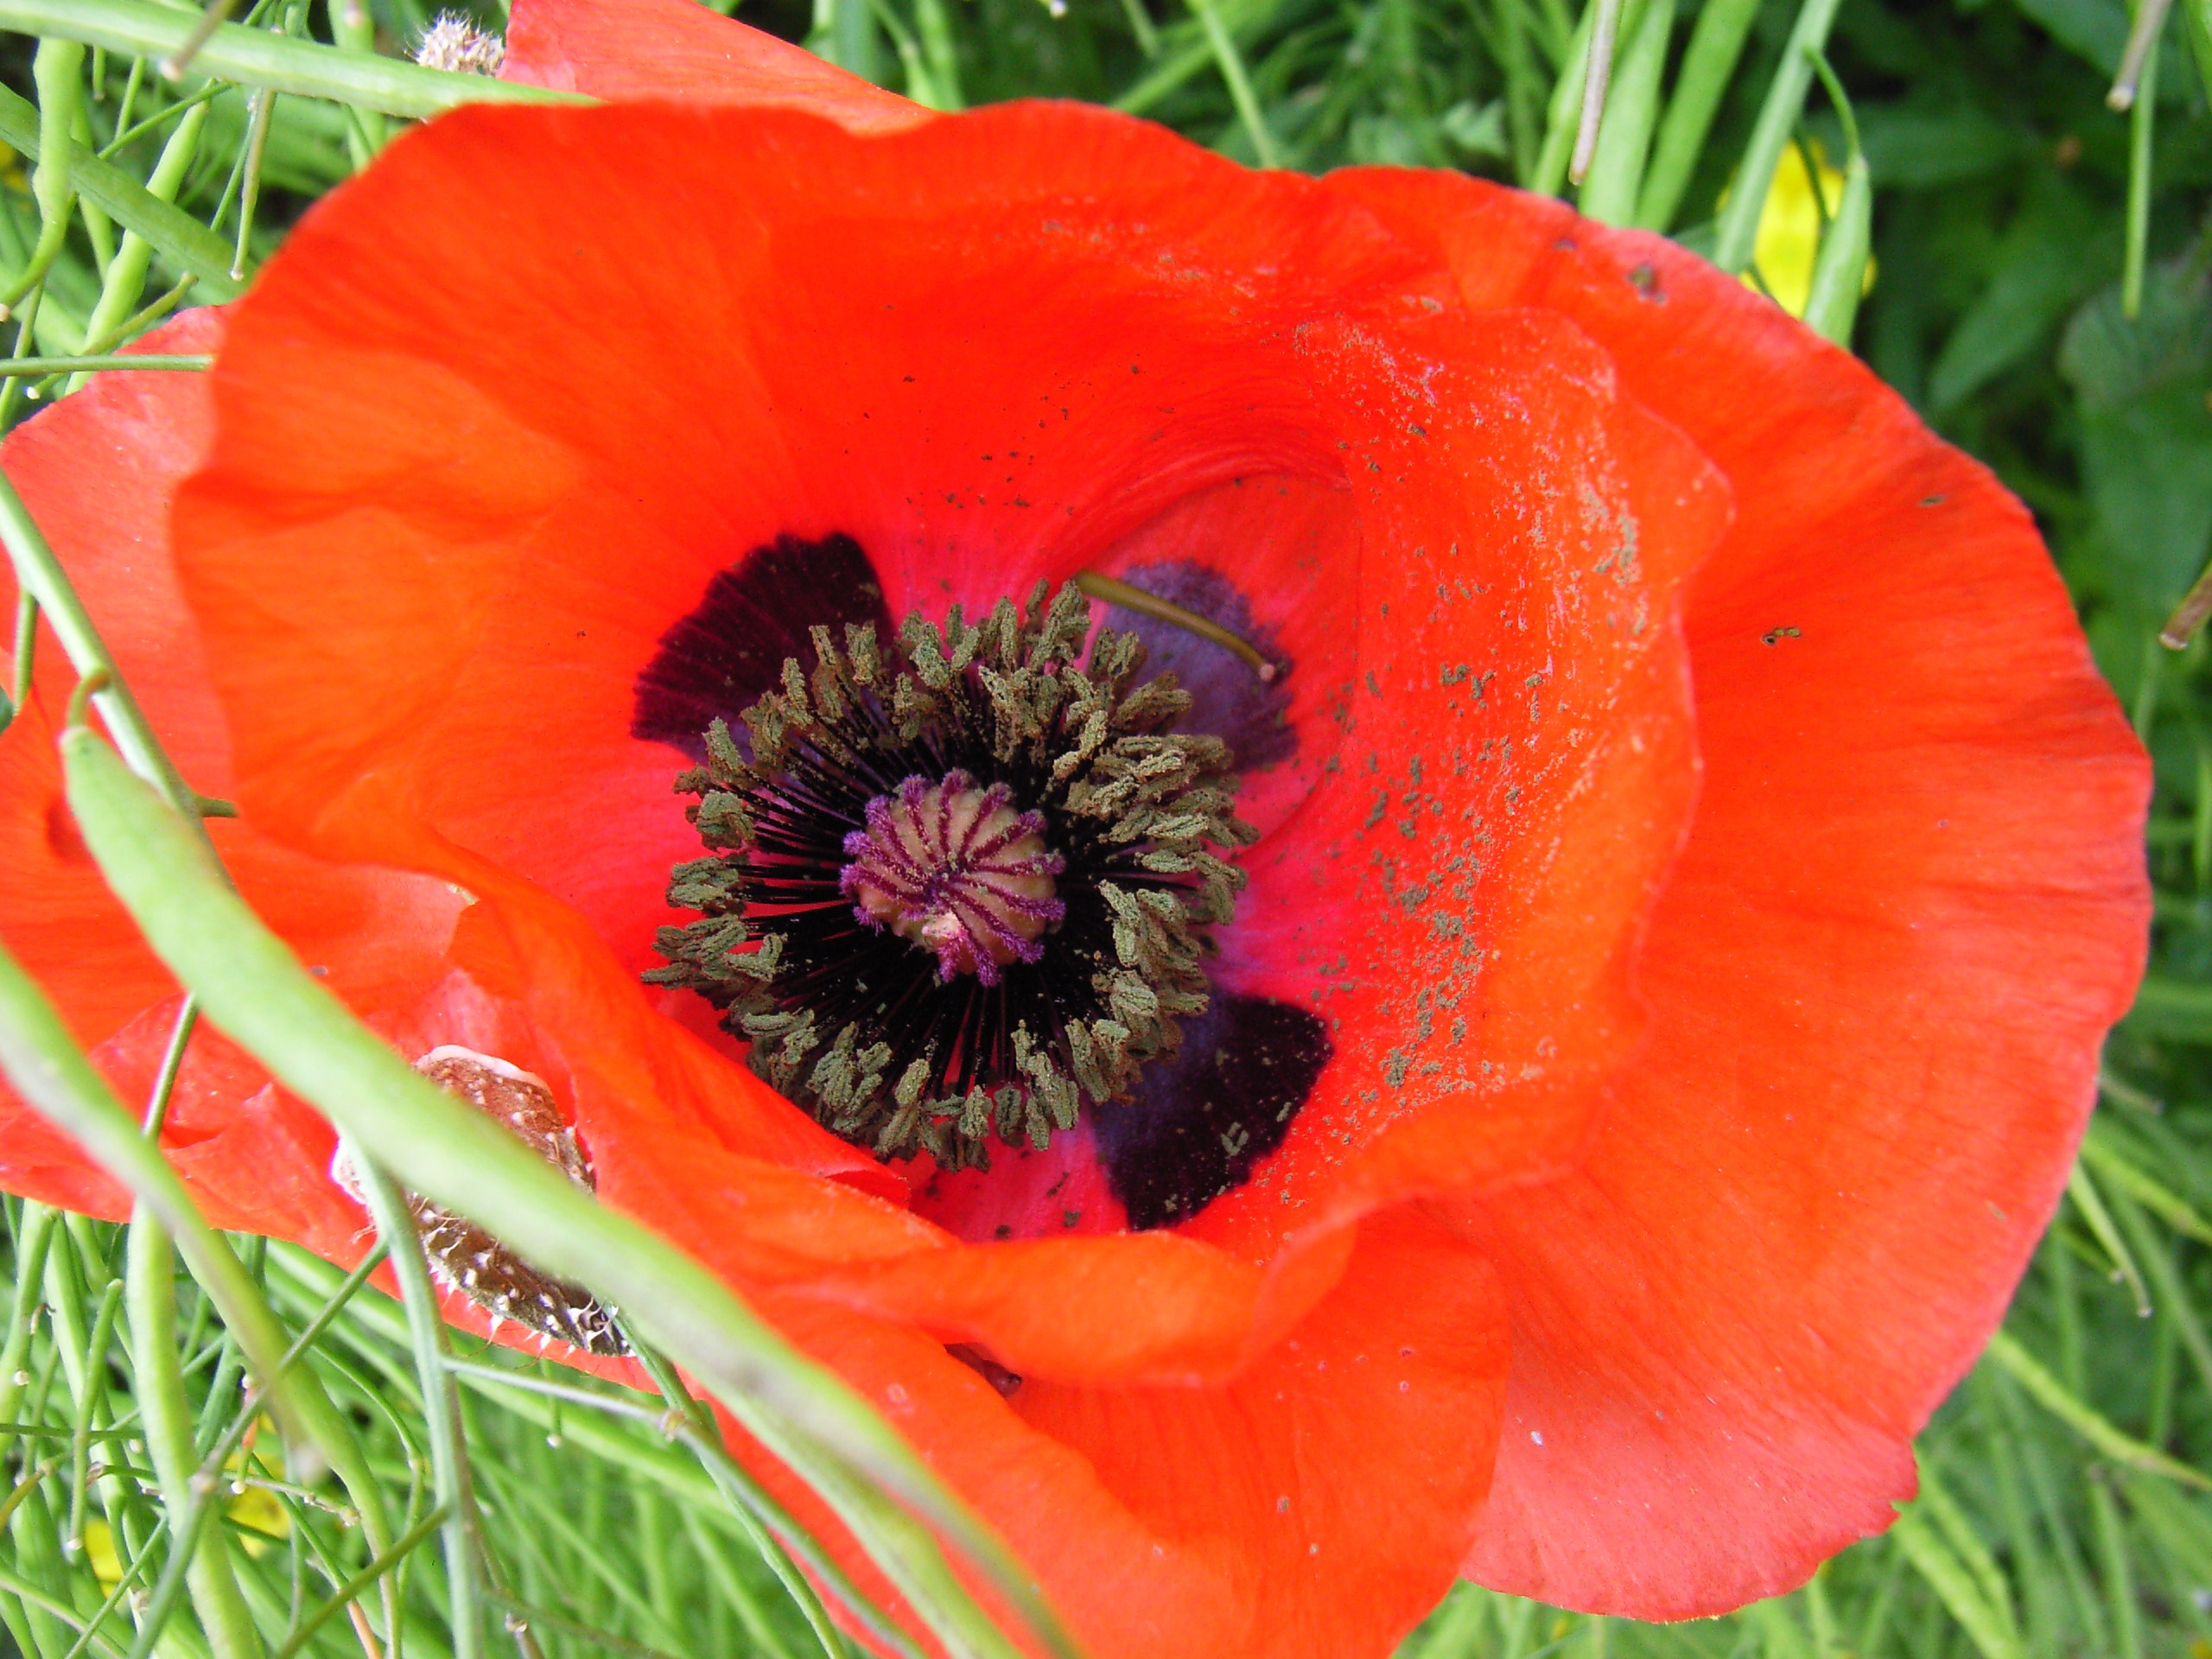
plant, flower, petal, red, flora, poppy, coquelicot, macro photography, flowering plant, annual plant, land plant, poppy family